Julianne Morris

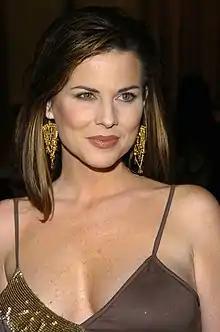
Morris in 2005

Morris was born in South Carolina. Her family relocated to Windermere, Florida, when she was young and she was raised there. She is the youngest of two children. Morris attended American Academy of Dramatic Arts in New York, and graduated from North Carolina School of the Arts.